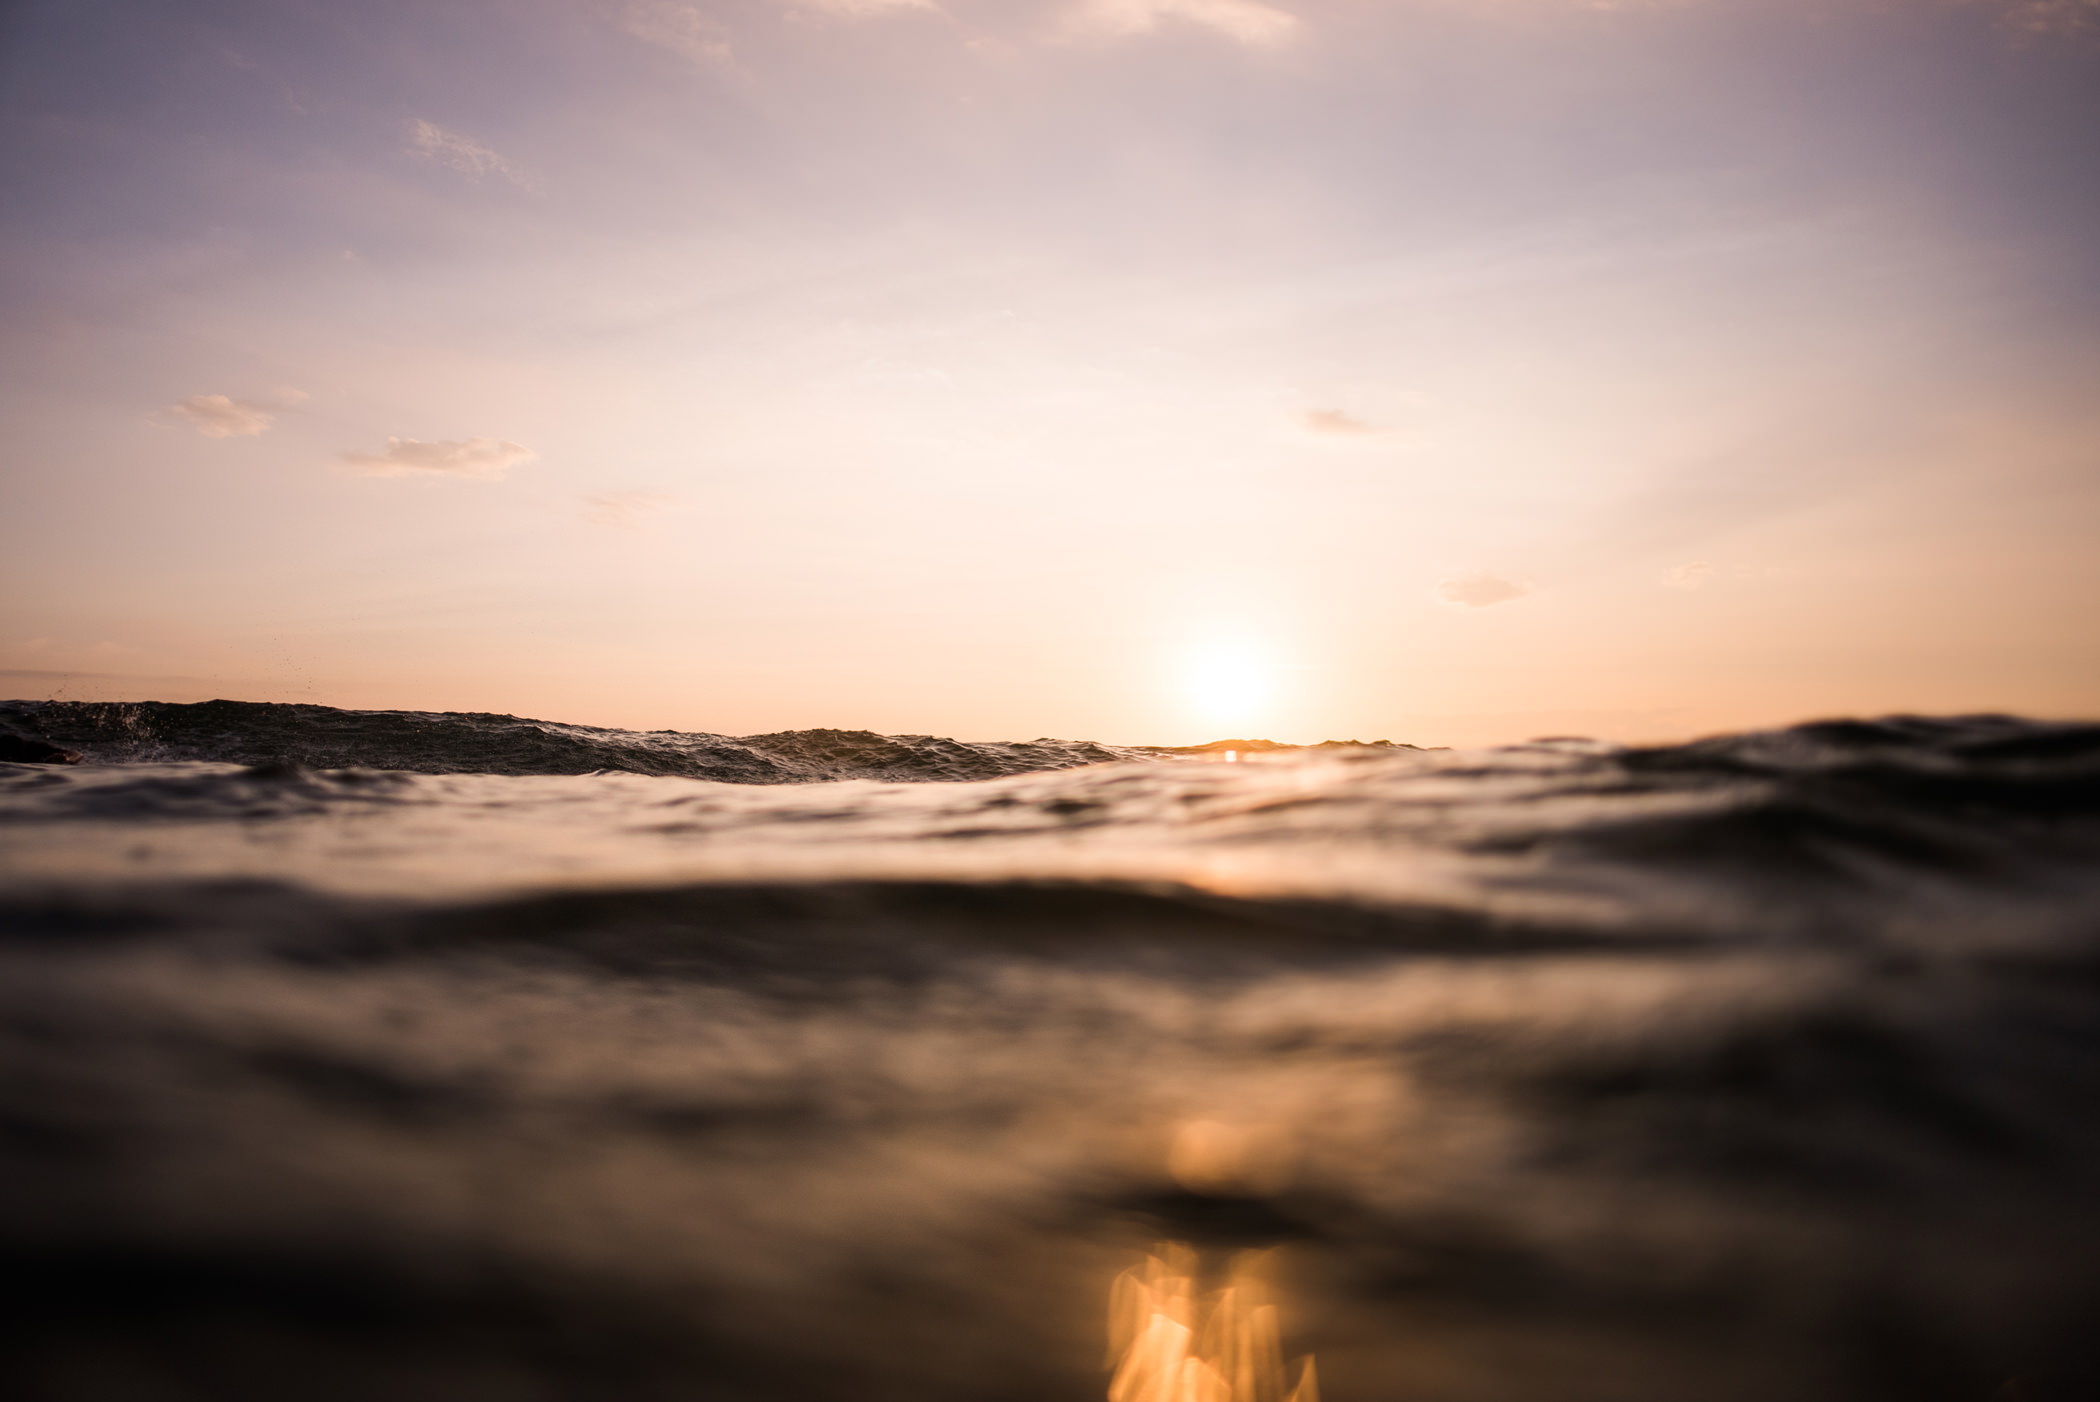
sky, horizon, water, sea, wave, sunset, ocean, cloud, sunrise, beach, evening, atmospheric phenomenon, morning, shore, calm, sun, dusk, atmosphere, wind wave, sunlight, coast, reflection, dawn, vacation, afterglow, photography, tide, landscape, astronomical object, rock, sound, heat, coastal and oceanic landforms, geological phenomenon, sand, meteorological phenomenon, wind, bay